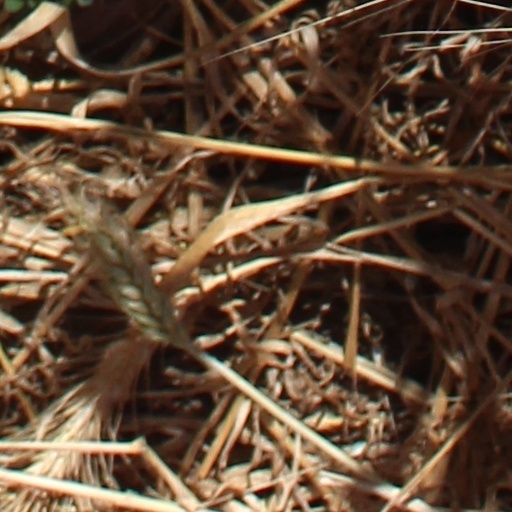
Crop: wheat